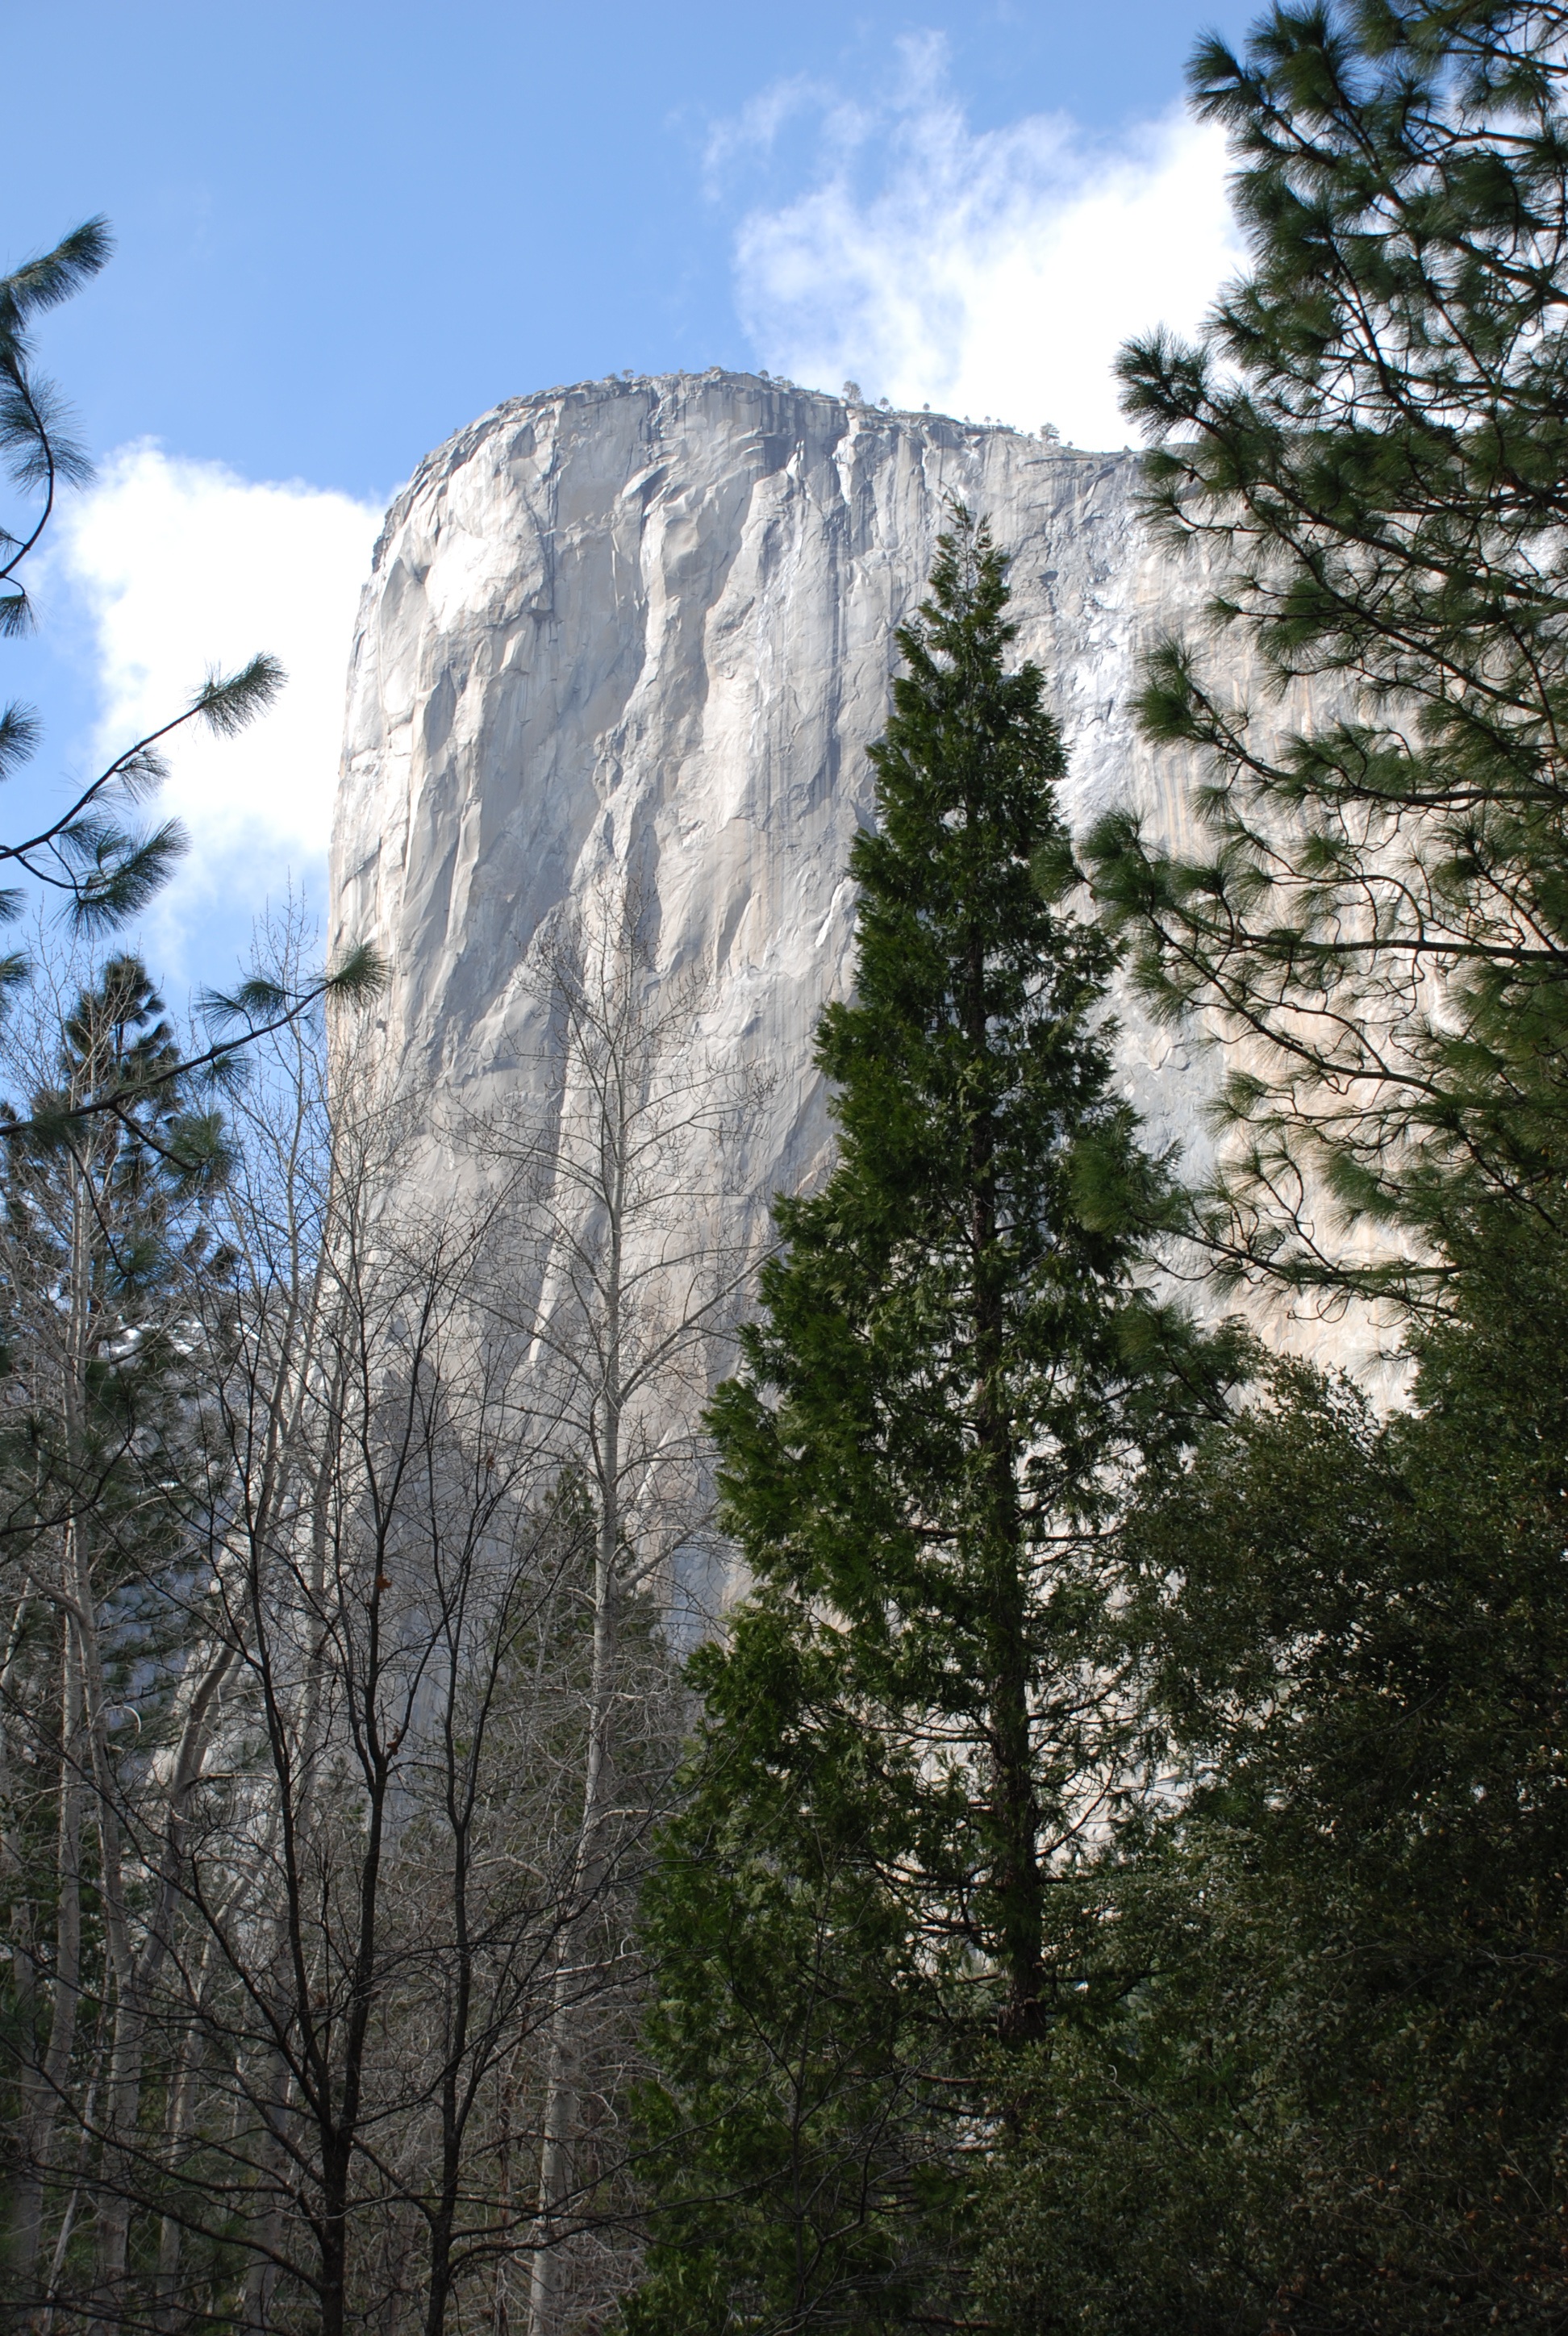
landscape, tree, nature, forest, rock, waterfall, wilderness, mountain, snow, sky, trail, adventure, mountain range, travel, yosemite, cliff, park, america, terrain, california, ridge, clouds, water feature, national parks, el capitan, mountainous landforms, geological phenomenon